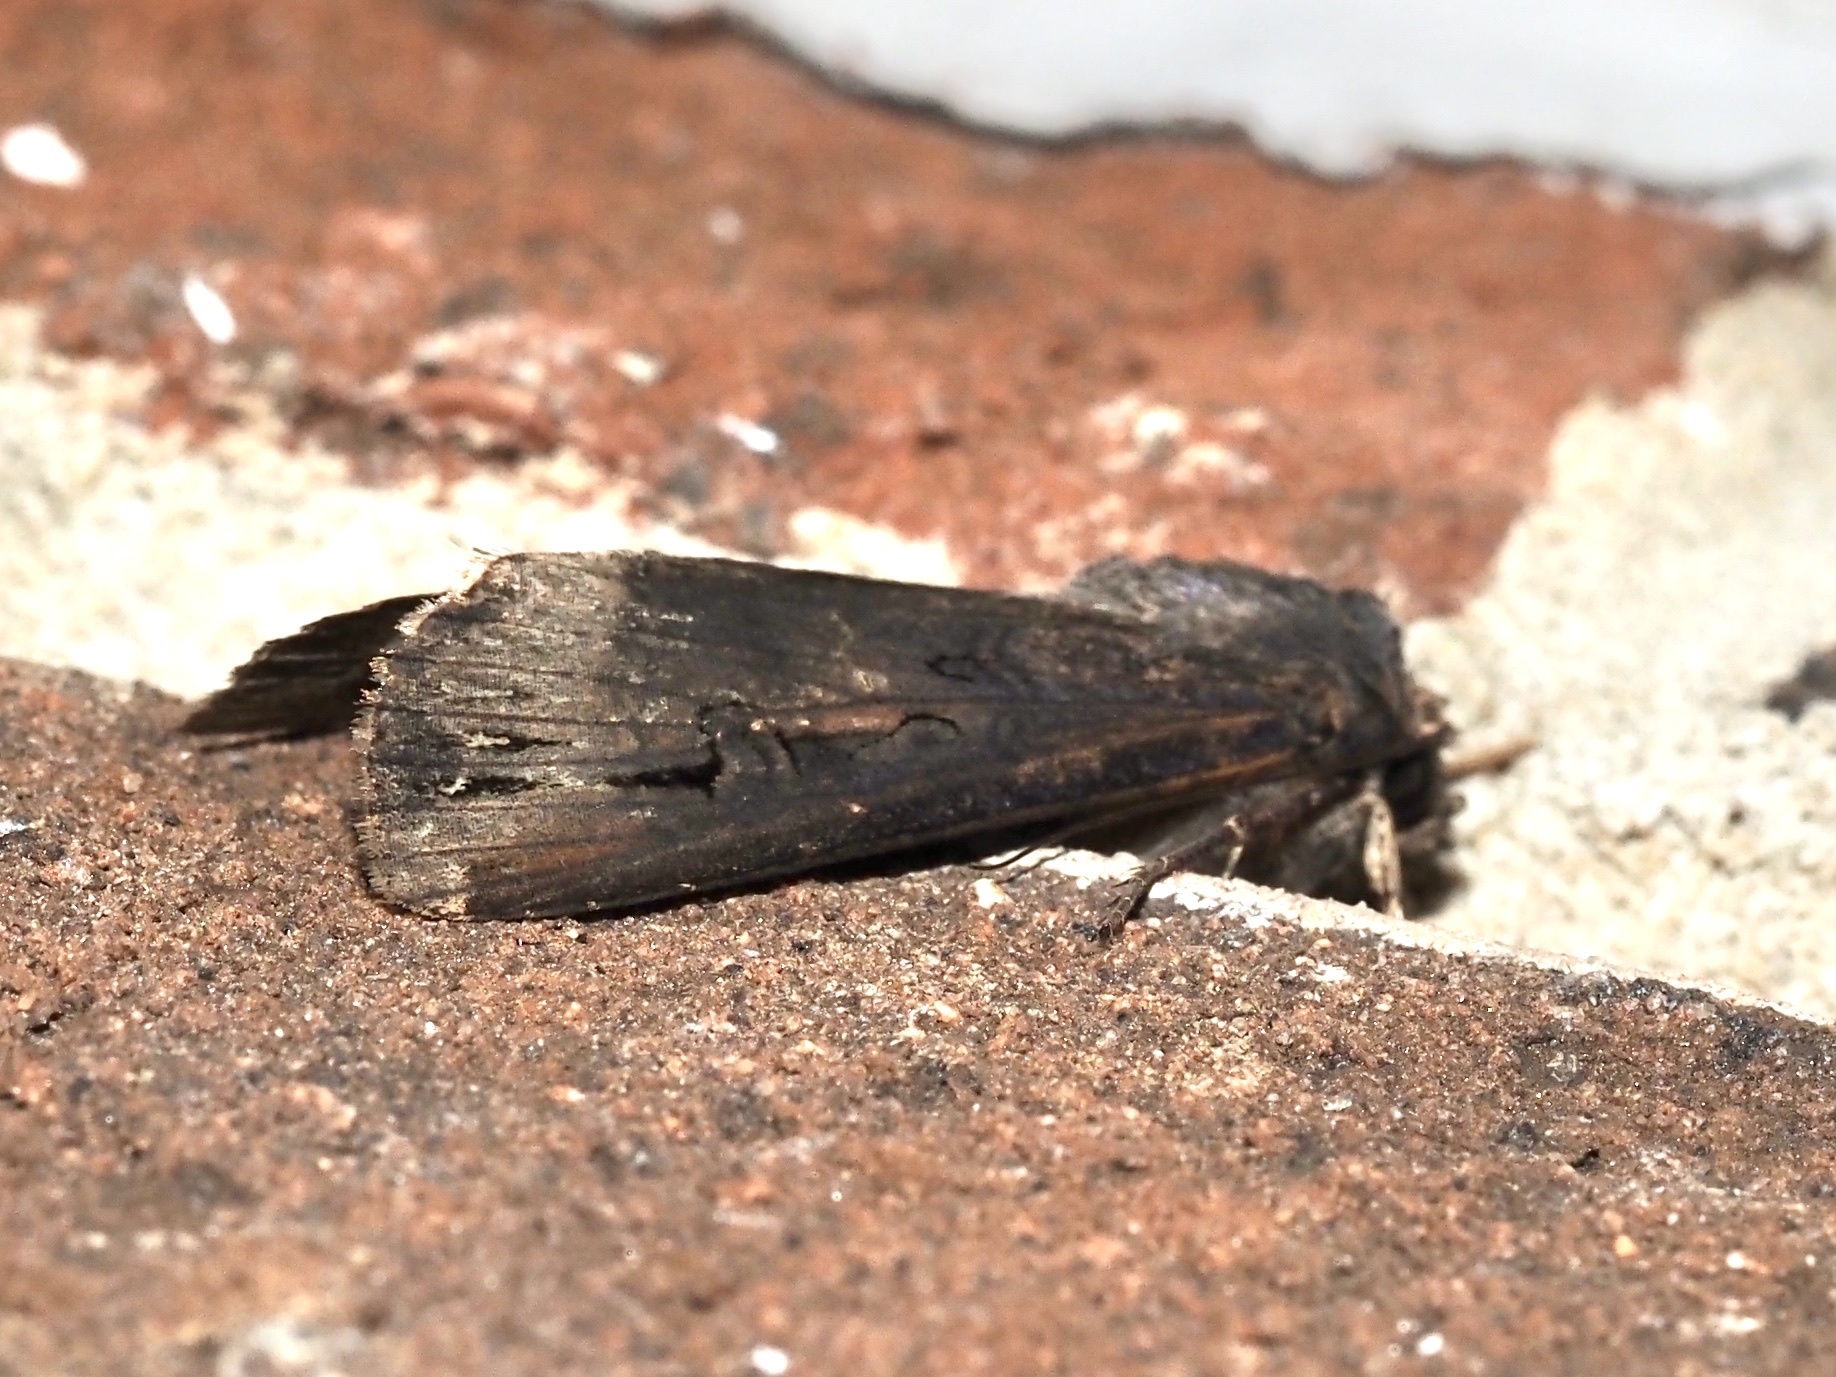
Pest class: cutworms